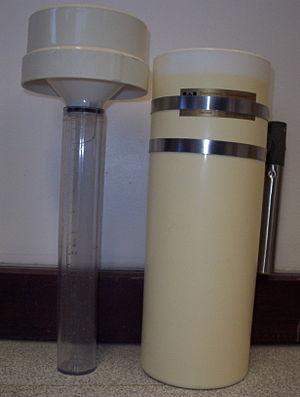
Le pluviomètre est un instrument météorologique destiné à mesurer la quantité de précipitations tombée pendant un intervalle de temps donné en un endroit. L'un des plus communs dans les stations météorologiques, il en existe différents types, certains à mesure directe et d'autres automatiques. Ces derniers peuvent être reliés à des enregistreurs en continu de la hauteur d'eau des précipitations et sont alors appelés pluviographes.